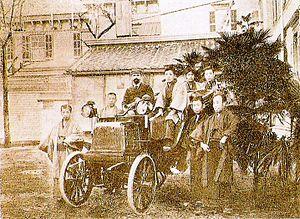
Les relations entre la France et le Japon au XIXᵉ siècle coïncident avec l'ouverture du Japon au monde occidental, après deux siècles d'isolement sous la politique du sakoku et la politique expansionniste de la France en Asie. Cet article présente le développement historique des relations entre deux nations souveraines situées aux antipodes l'une de l'autre et qui ne connaissent quasi rien l'une de l'autre. La mise en place des différentes strates sociales dont est constitué le tissu relationnel entre ces deux nations s'organise selon le processus suivant : le religieux d'abord, puis l'économique suivi du militaire et enfin le culturel.